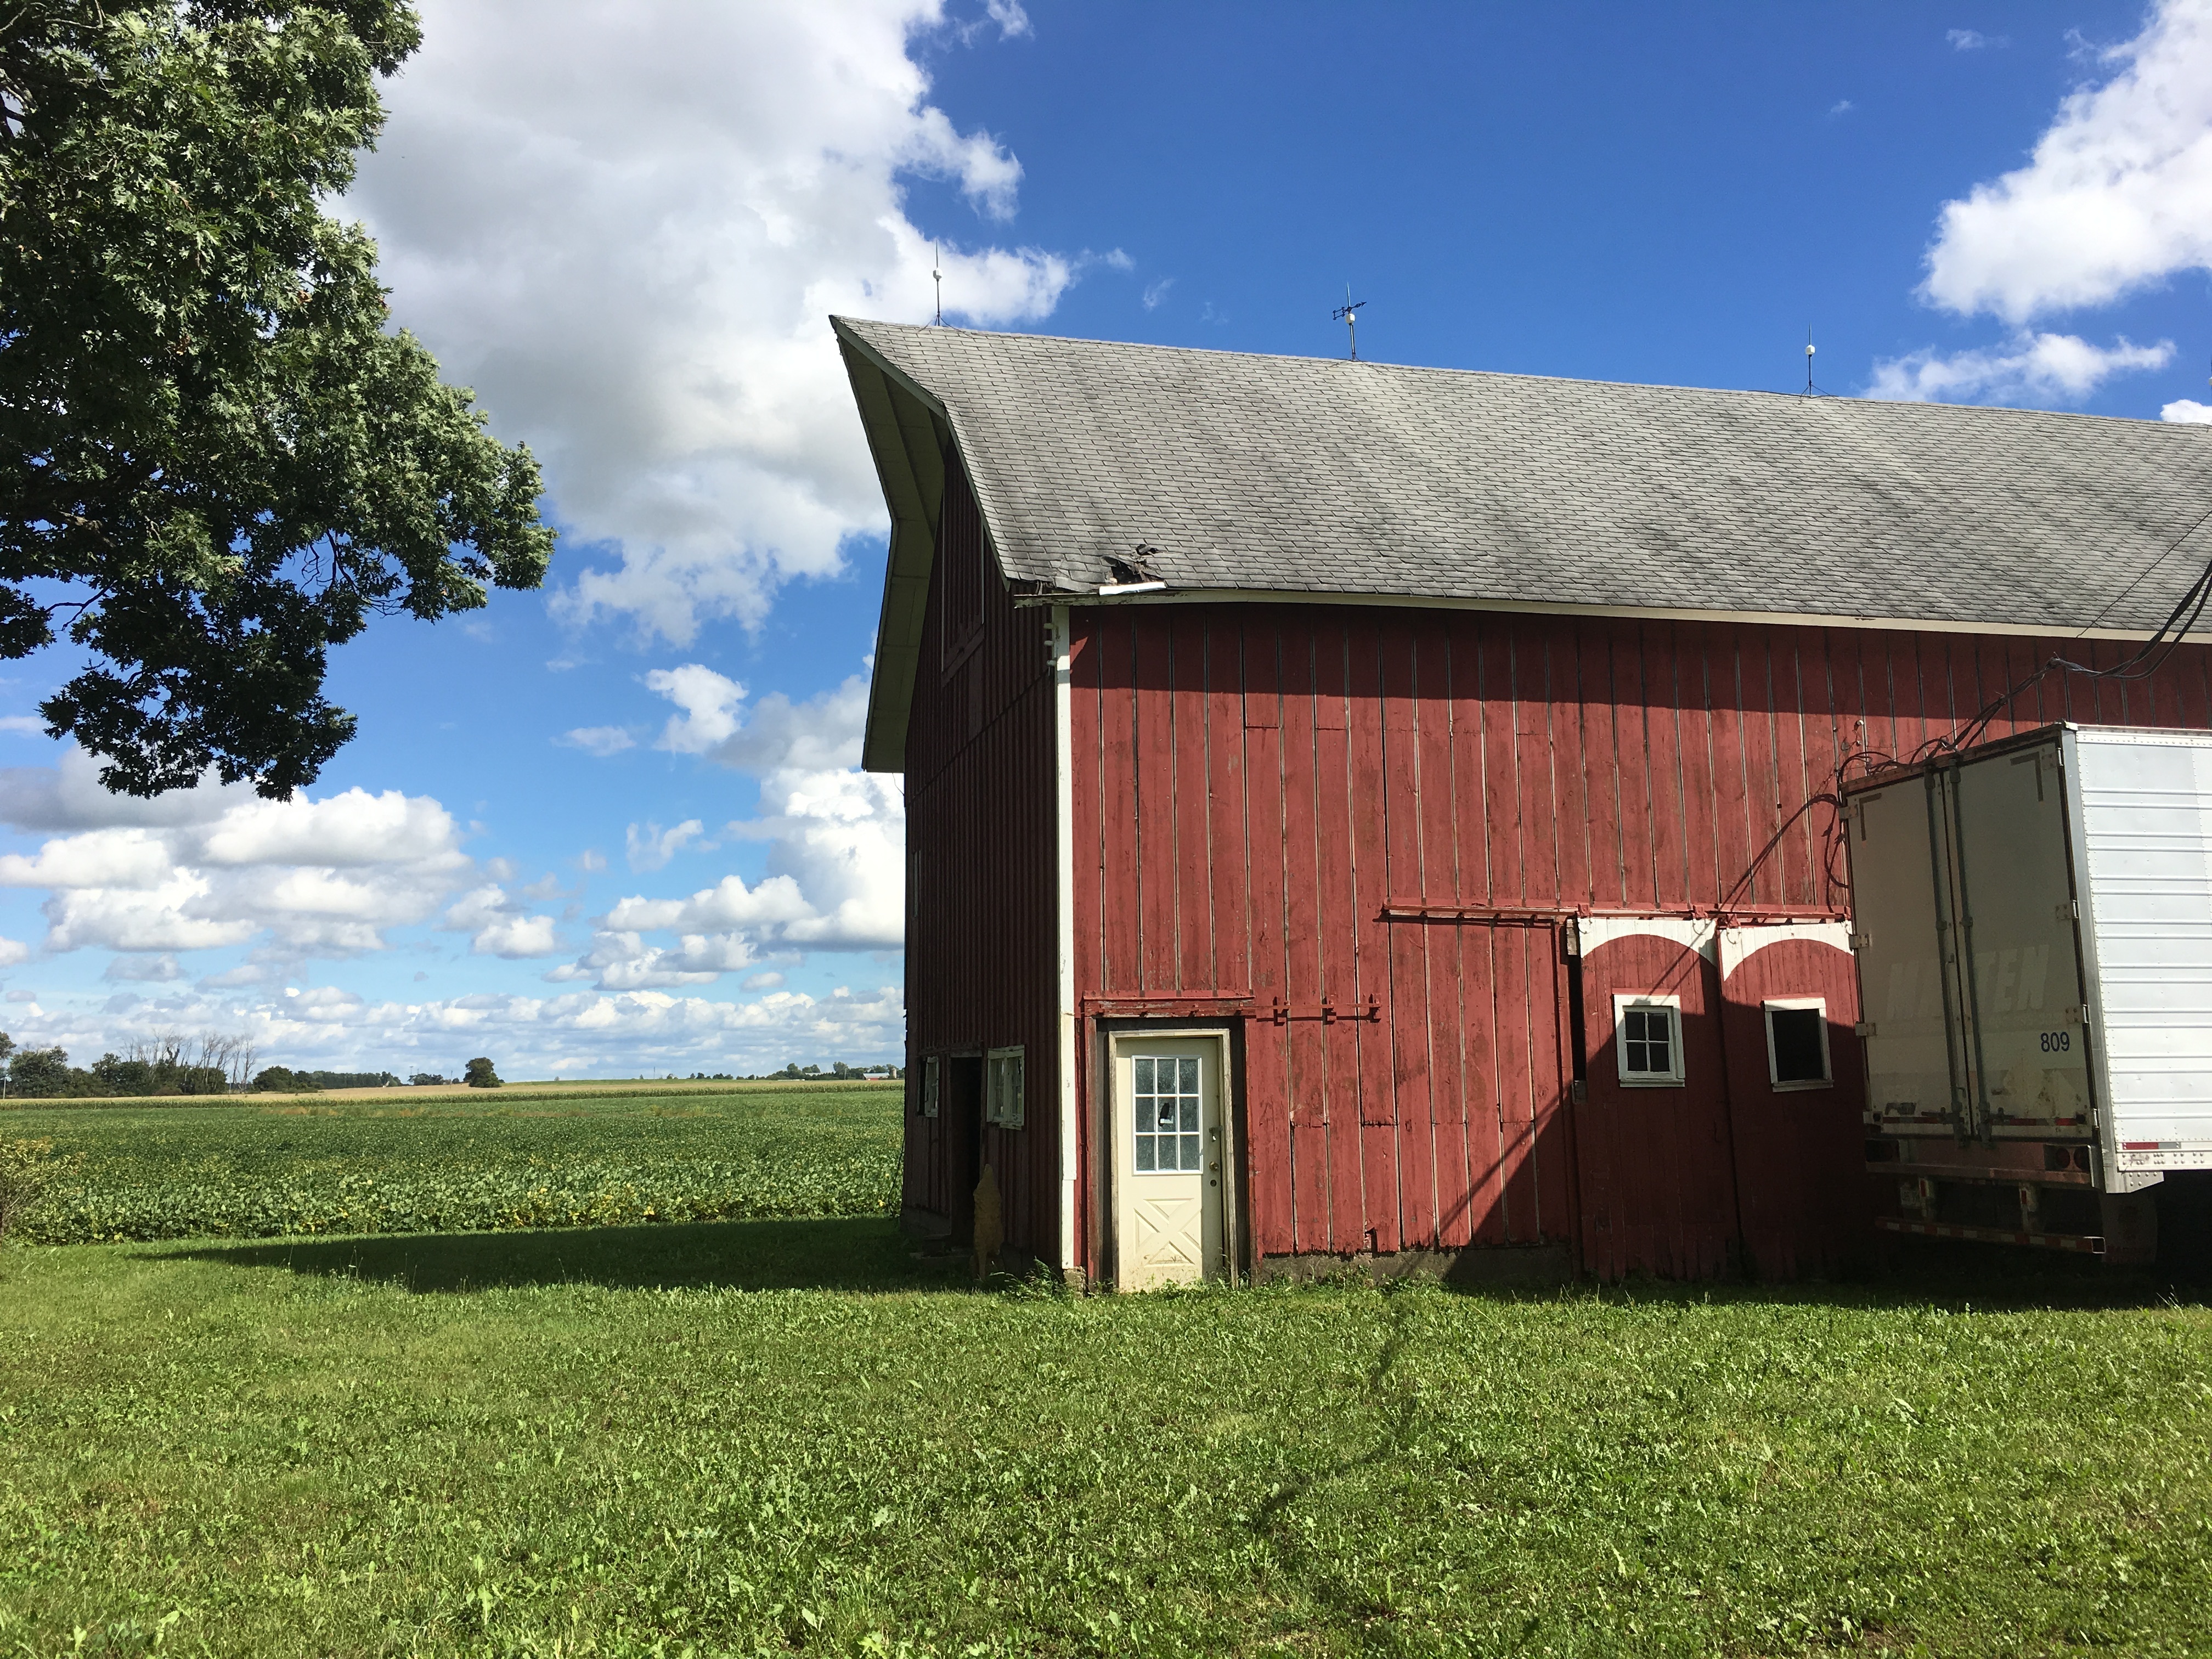
landscape, sky, wood, farm, countryside, house, building, old, barn, home, shed, rustic, shack, rural, red, farming, cottage, facade, property, agriculture, weathered, clouds, farmhouse, wooden, estate, rural area, old barn, red barn